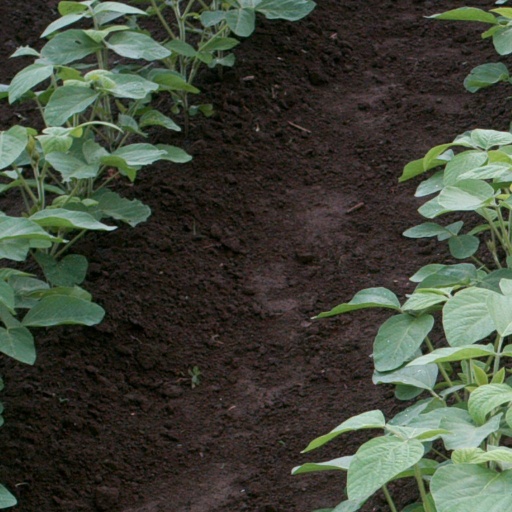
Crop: soybean